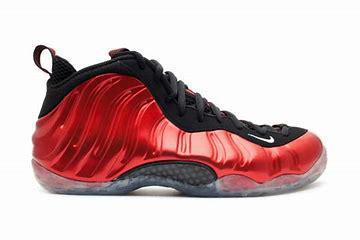
Brand: Nike
Model: Air Foamposite One